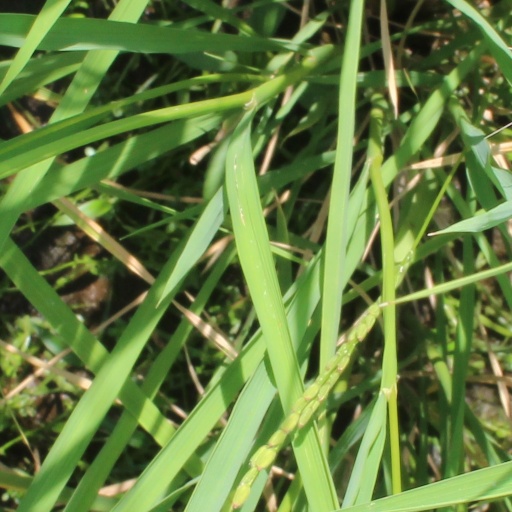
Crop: rice